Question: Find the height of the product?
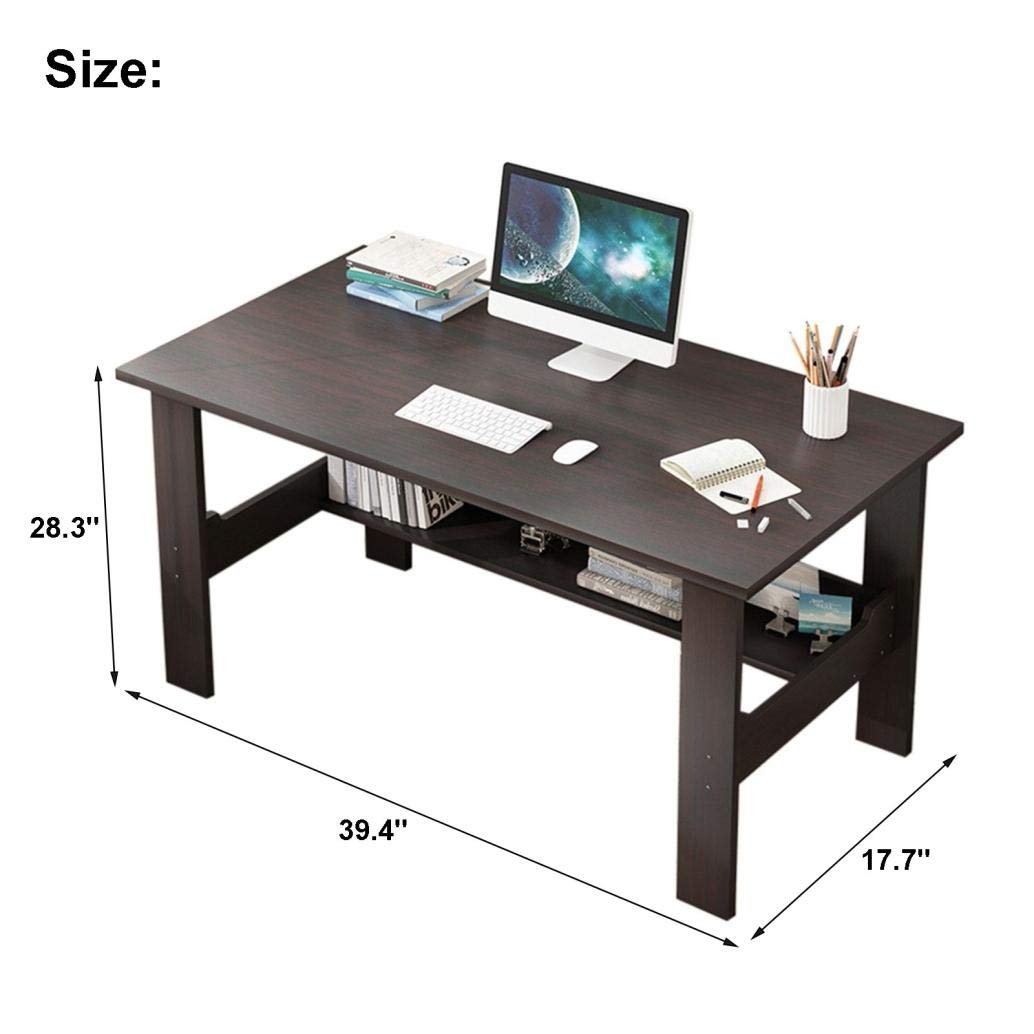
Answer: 28.3 inch